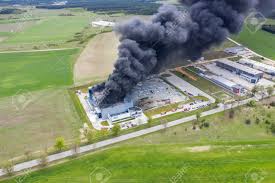
Label: urban_fire